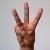
The image shows a hand gesture representing the letter 'W' in Indian Sign Language.